Saint-Hilaire-du-Bois, Gironde

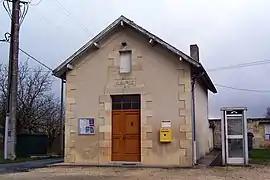
Town hall

Saint-Hilaire-du-Bois is a commune in the Gironde department in Nouvelle-Aquitaine in southwestern France.